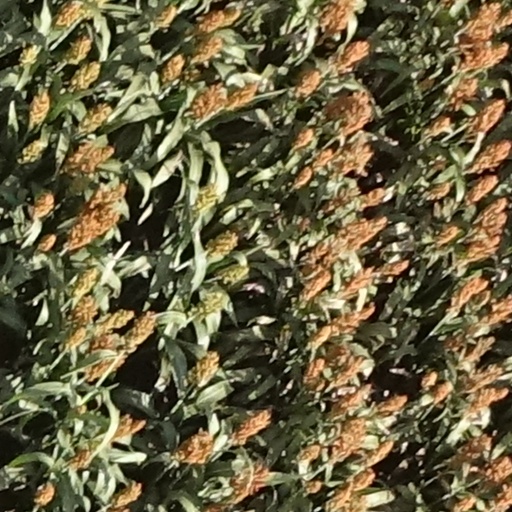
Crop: sorghum